WFBG

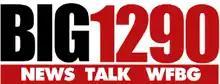
Former logo

On October 12, 2022, Forever Media announced it would sell thirty-four stations and twelve translators, including WFBG and the entire Altoona station cluster, to State College-based Seven Mountains Media for $17.3 million. The deal closed on January 1, 2023.